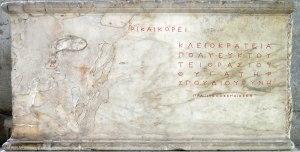
Praxitèle, né vers 395 av. J.-C., mort avant 326 av. J.-C., est dès l'Antiquité l'un des plus célèbres sculpteurs grecs. Varron écrit ainsi : « Grâce à l'excellence de son talent, Praxitèle n'est inconnu d'aucun homme un tant soit peu cultivé ». On place l'œuvre de Praxitèle dans la période du « second classicisme », auprès d'autres grands sculpteurs grecs comme Léocharès, Scopas, et Lysippe, qui reprennent les modèles de la période classique tout en renouvelant la représentation en apportant une réponse aux canons classiques établis par les œuvres de Polyclète, visible notamment dans de nouvelles recherches stylistiques, l'émergence de nouveaux types, et une nouvelle pondération.